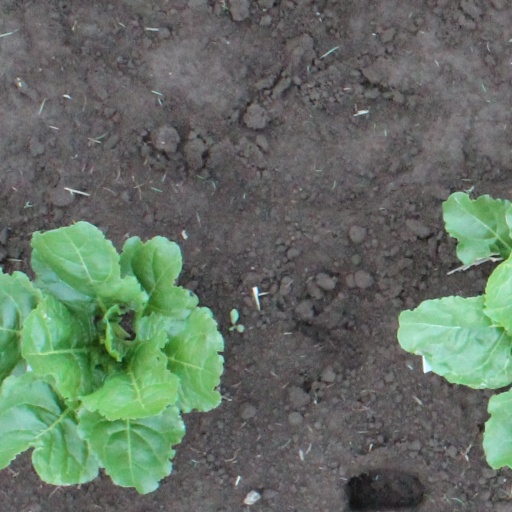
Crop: sugar beet